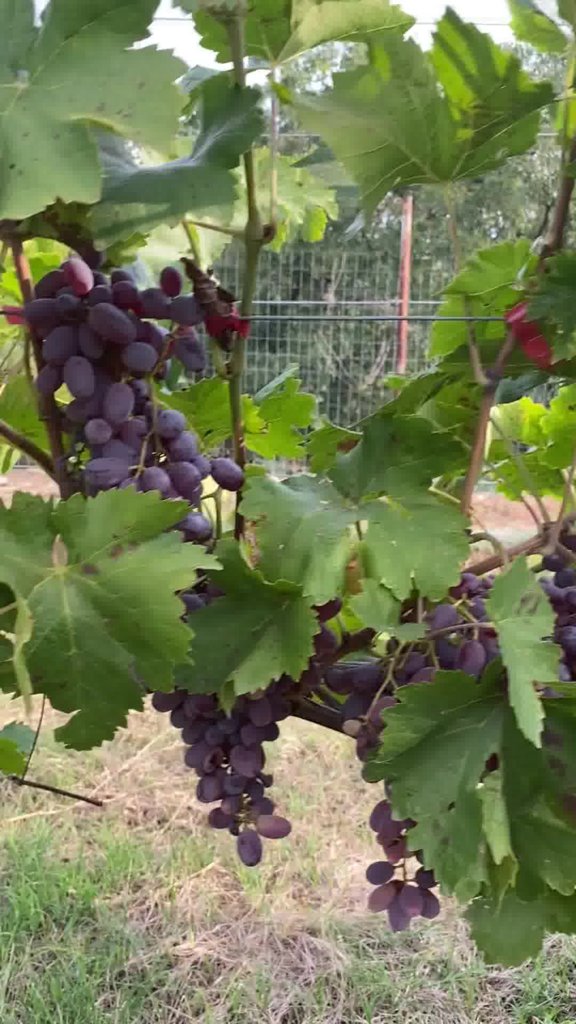
Berries visible: 105
Grape clusters: 4